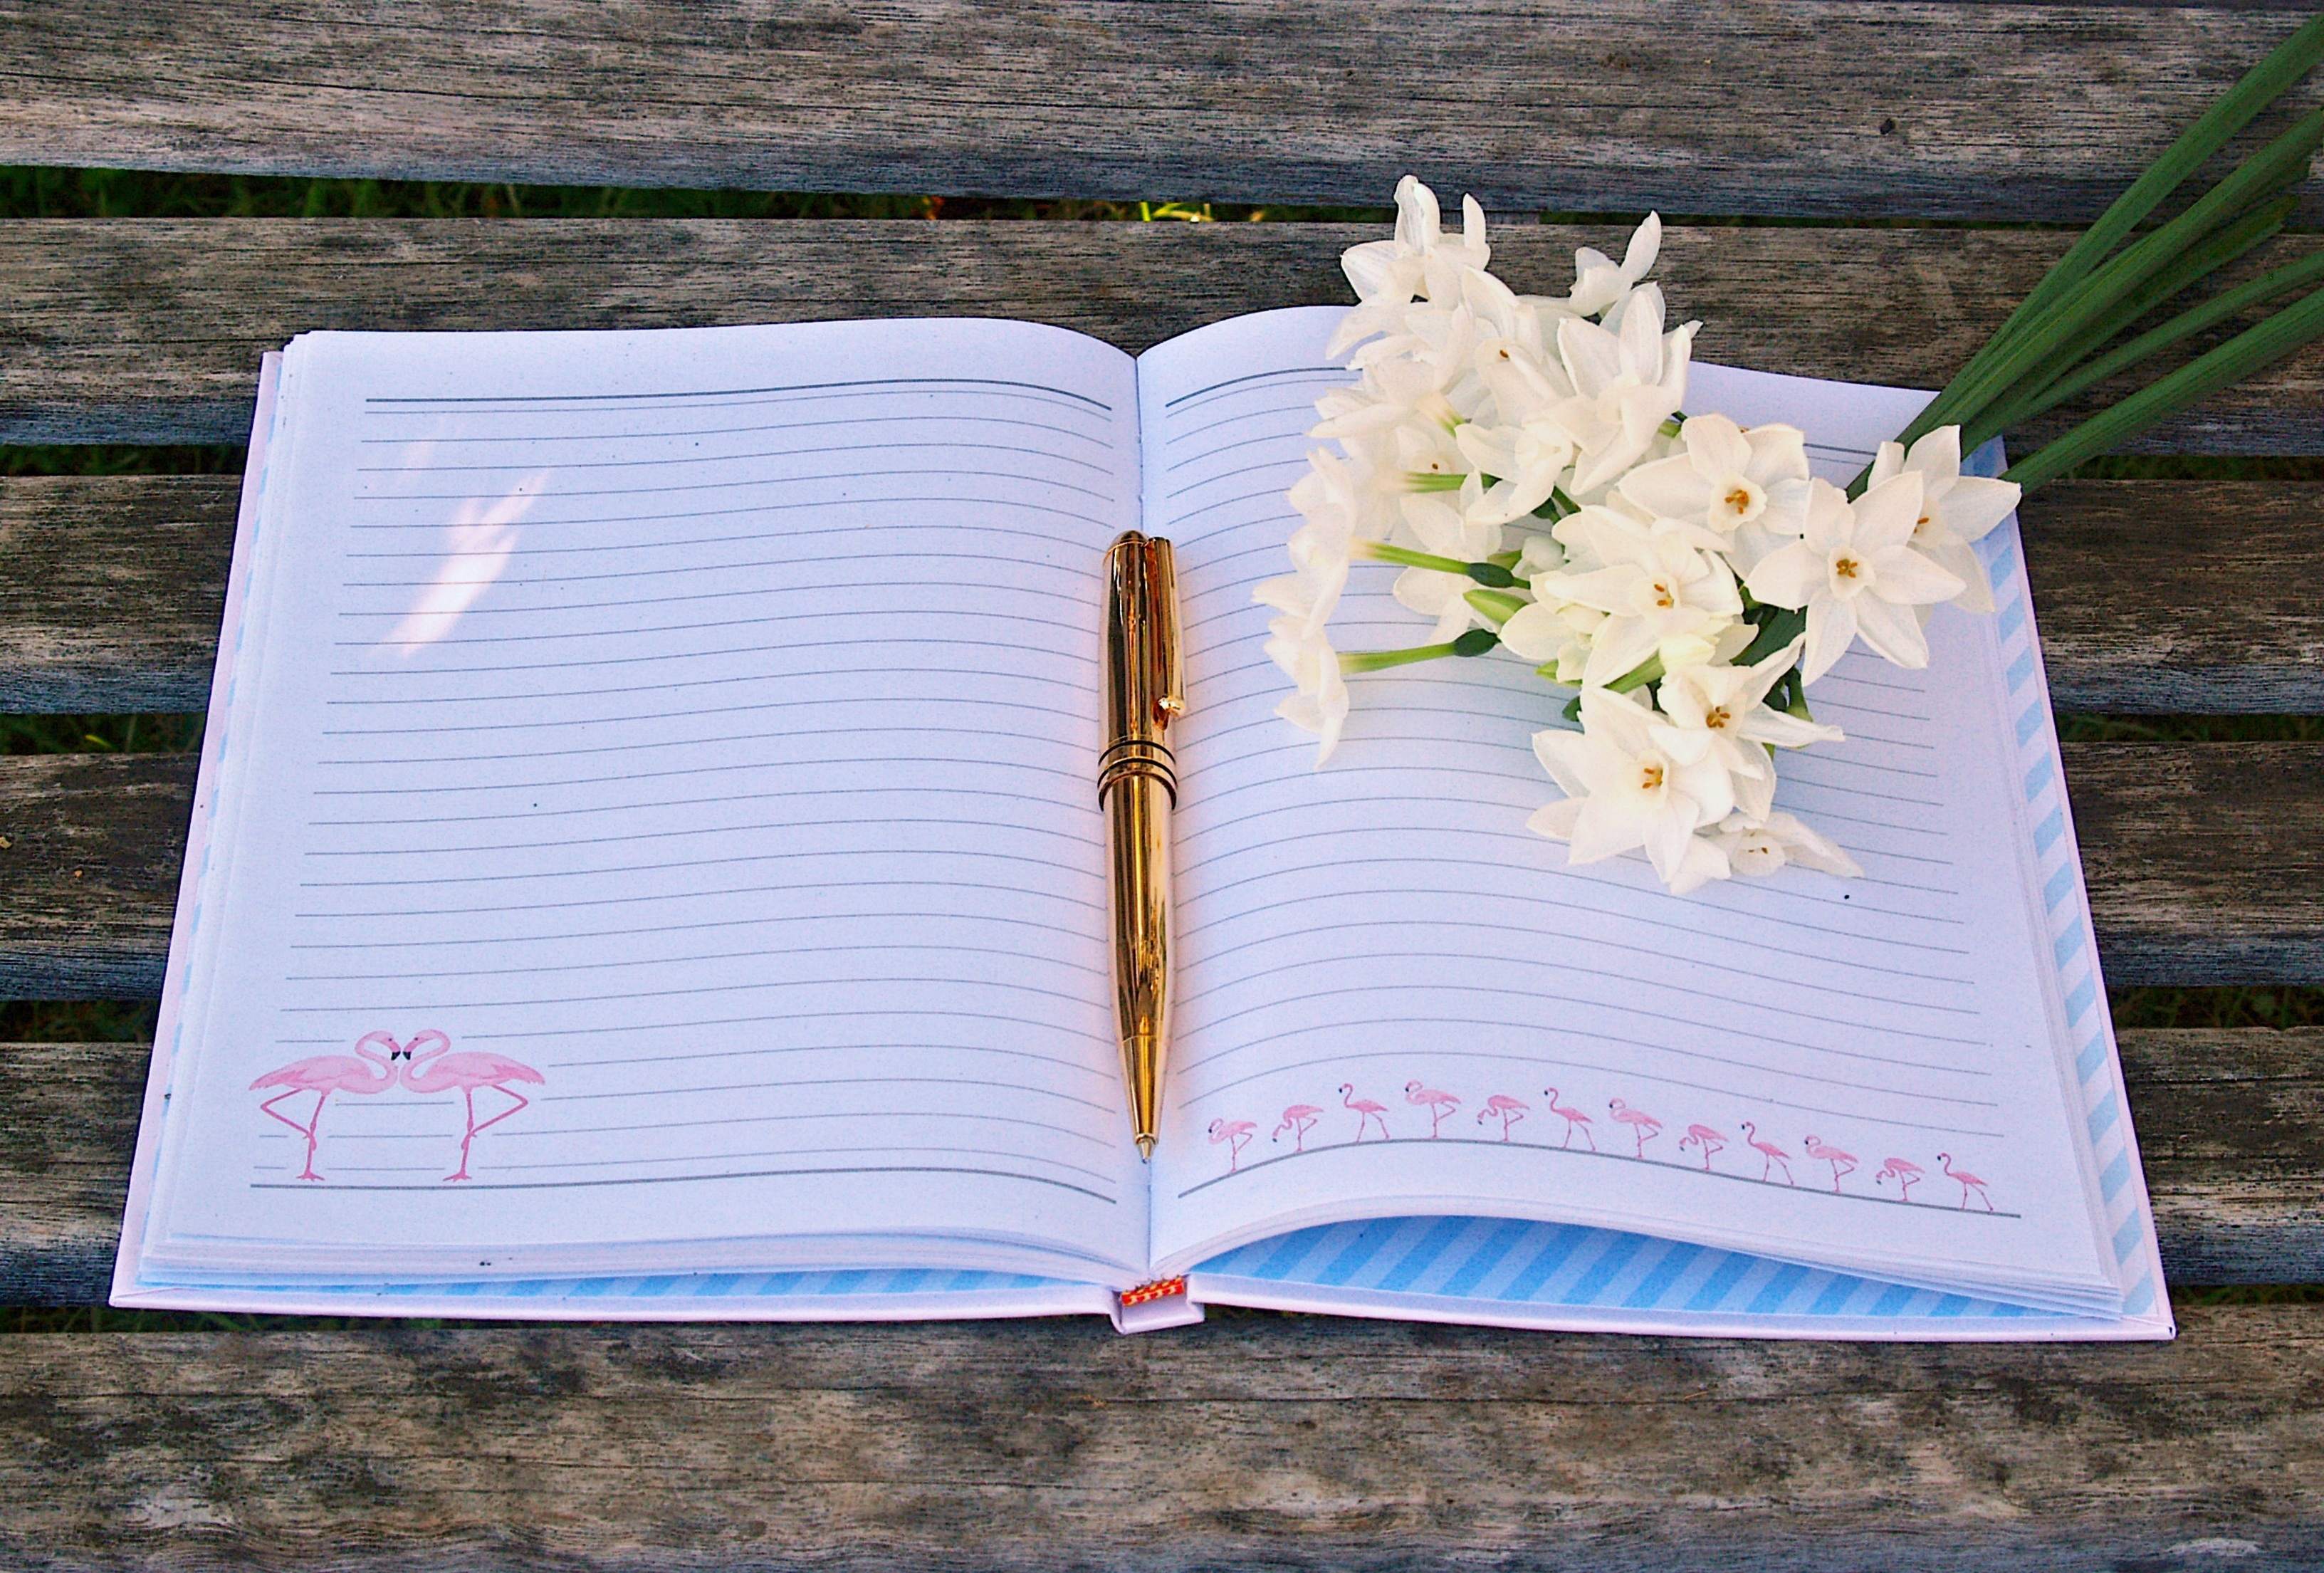
notebook, writing, book, creative, white, flower, pen, diary, journal, notepad, green, fresh, think, empty, paper, page, note, ink, write, flowers, create, blank, lines, flamingo, gold, text, stems, message, idea, shiny, perfume, scented, lined, memo, hand writing, jonquils